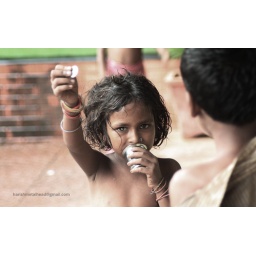
the girl with a bird she found in the snow